Jim Harrick

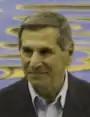
Harrick in 2008

James Richard Harrick (born July 25, 1938) is an American former basketball coach. He was the head coach at UCLA, Pepperdine University, the University of Rhode Island and the University of Georgia over a combined total of 23 seasons. During the 1994–1995 season, he led UCLA to a 31–1